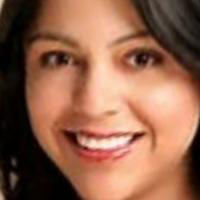
Age group: age 21-30